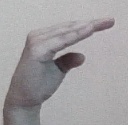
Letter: jeem